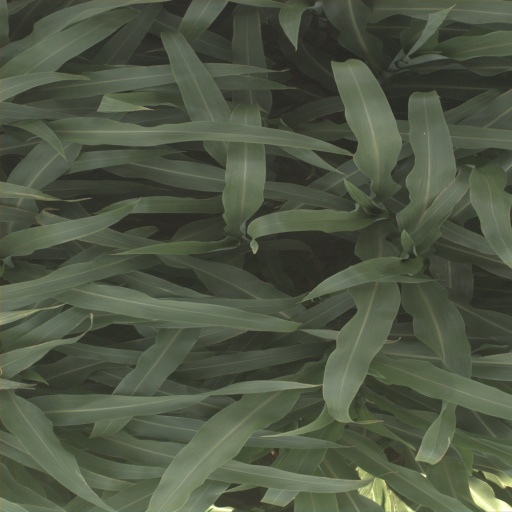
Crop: sorghum